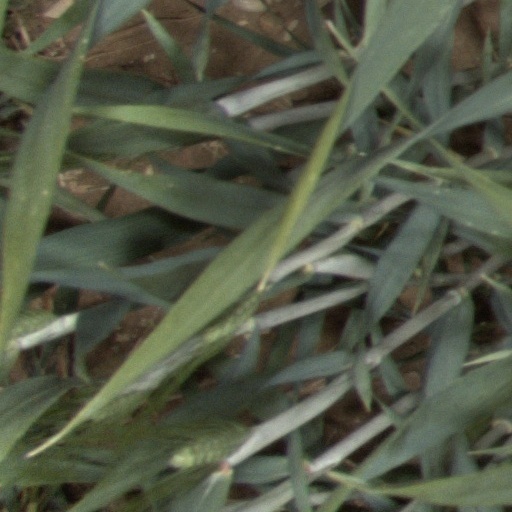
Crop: wheat